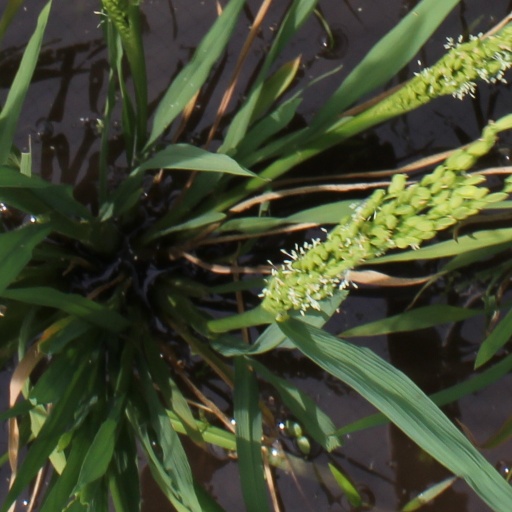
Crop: rice